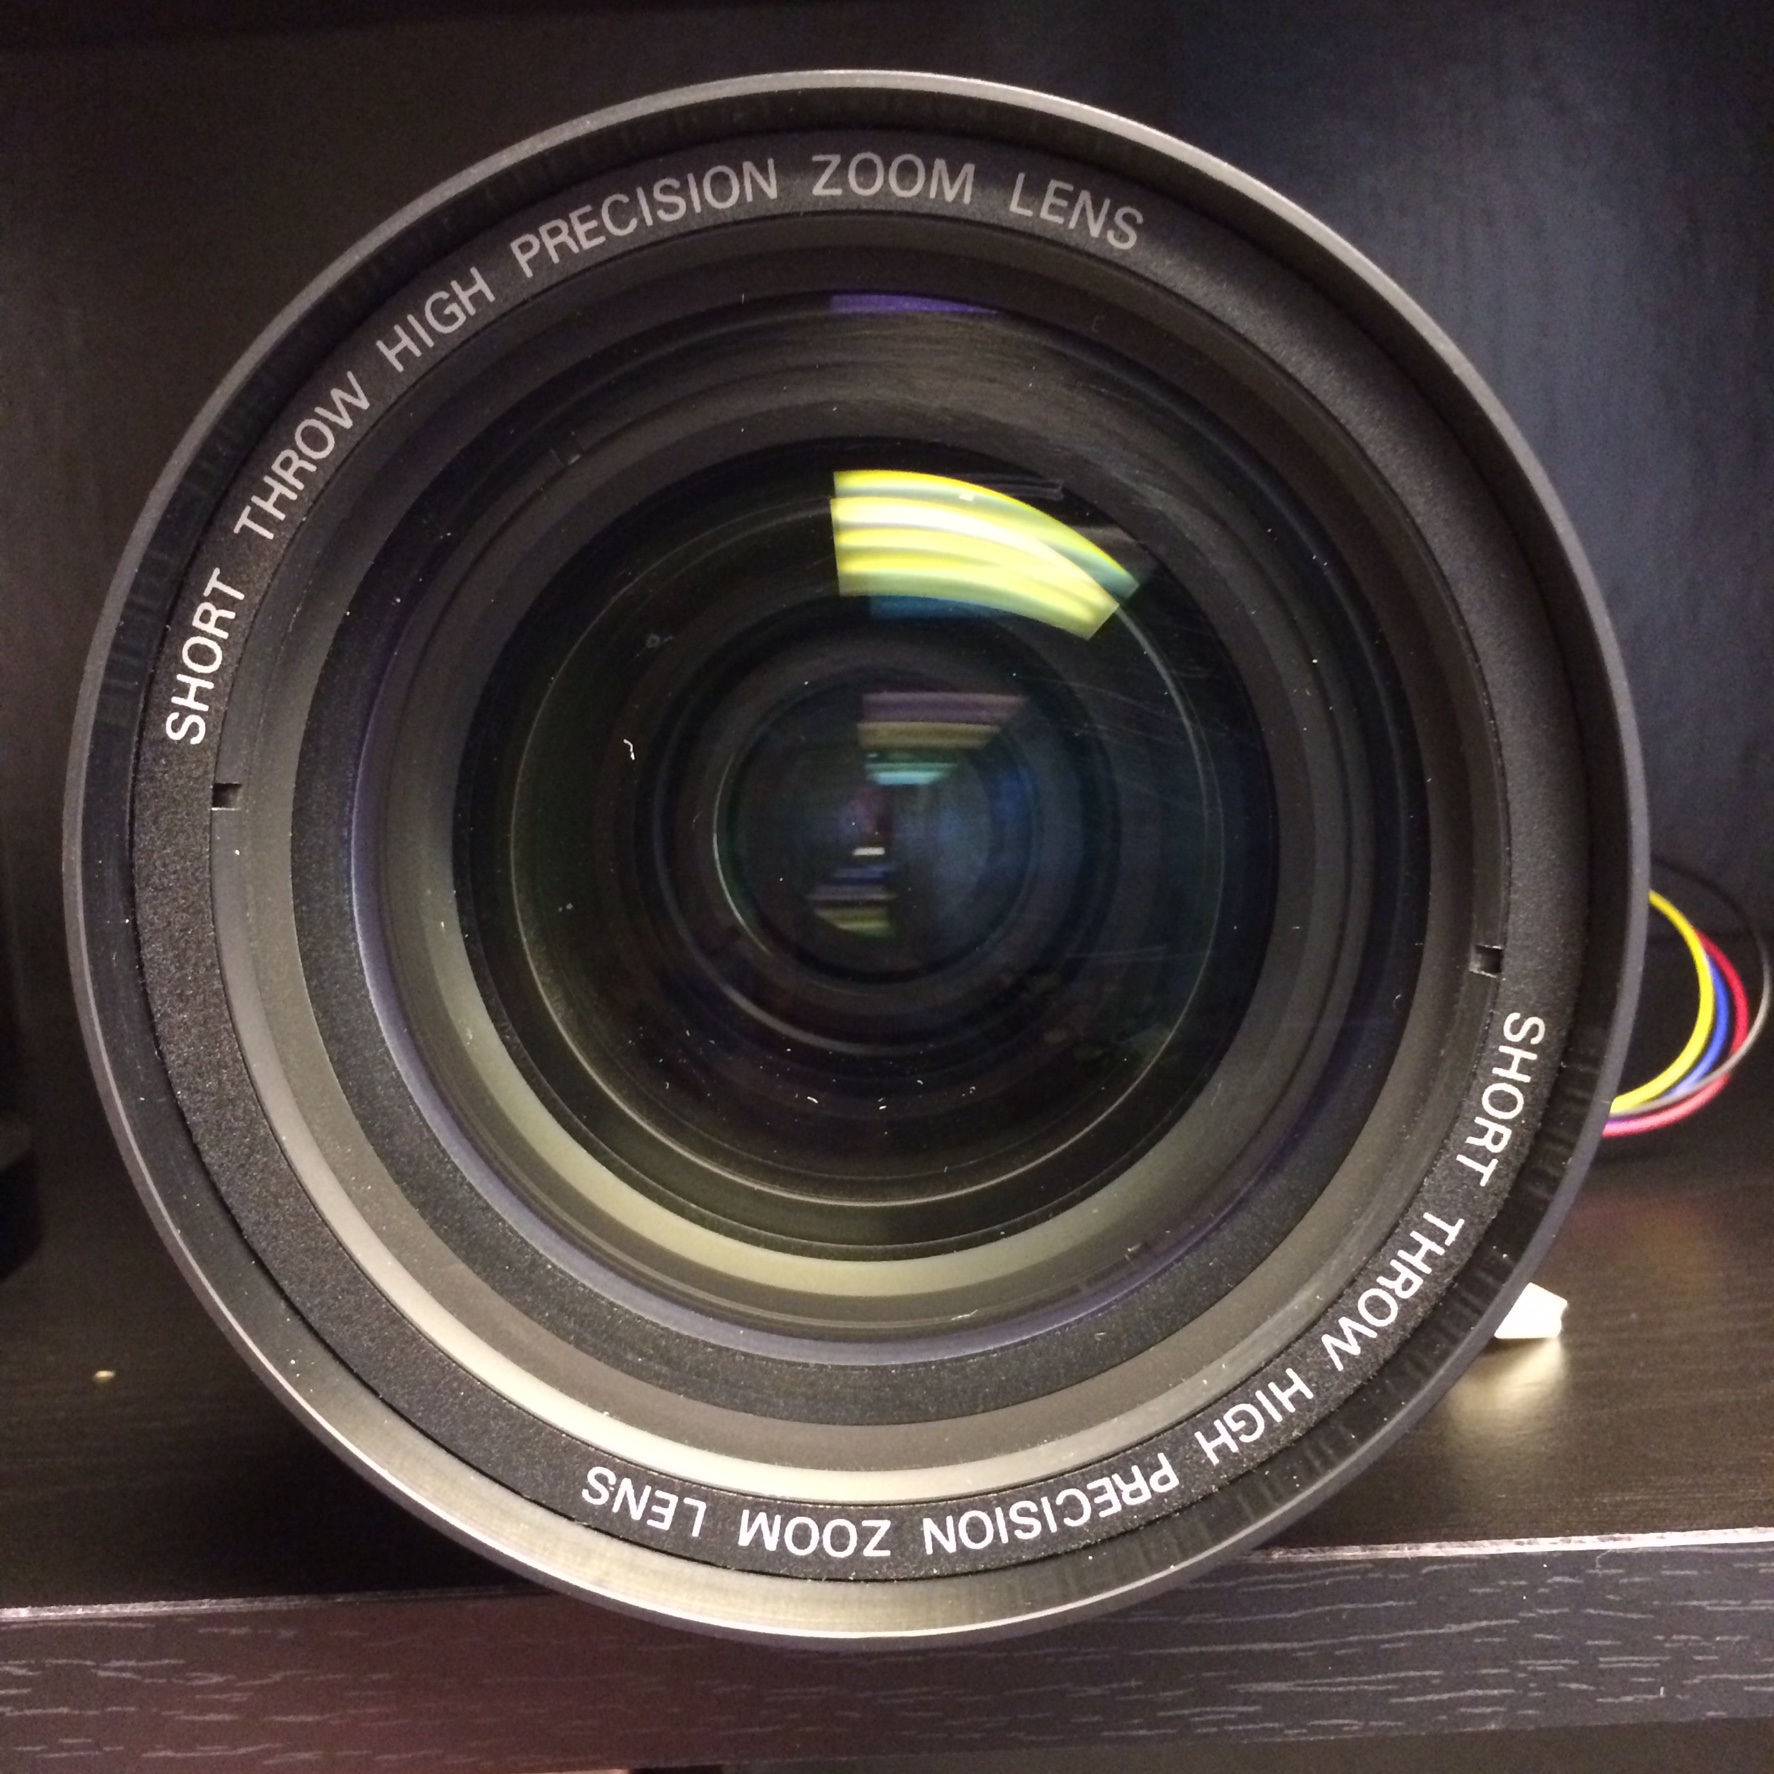
camera, wheel, lens, digital camera, camera lens, cameras optics, teleconverter